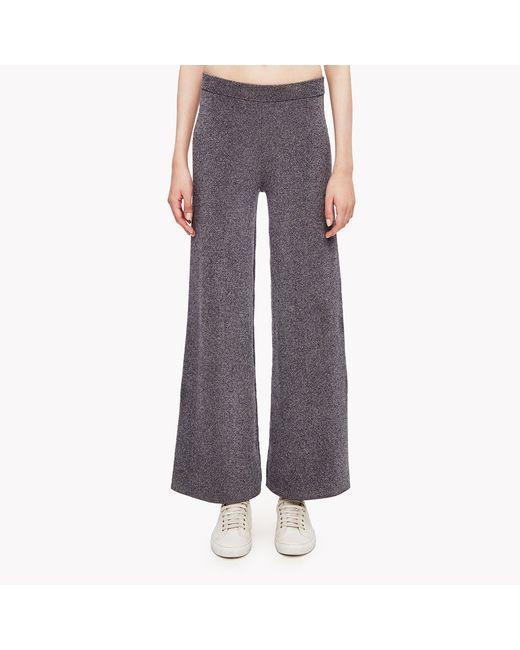
Graue dehnbare, ausgestellte Baumwollhose mit hoher Taille für Freizeitkleidung